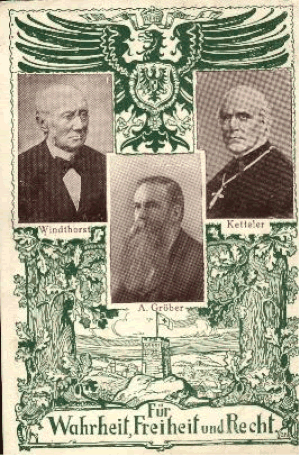
La Deutsche Zentrumspartei est un des principaux partis politiques de l'Empire allemand puis de la république de Weimar. Fondé en 1870 et initialement dissous le 5 juillet 1933, il représente les idées des catholiques, minoritaires en Allemagne. Le parti est refondé après la Seconde Guerre mondiale mais est marginalisé rapidement par la CDU qui devient le principal parti de la démocratie chrétienne en Allemagne.